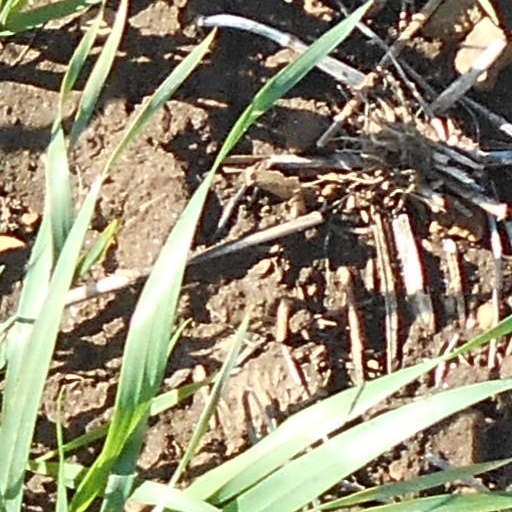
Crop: wheat